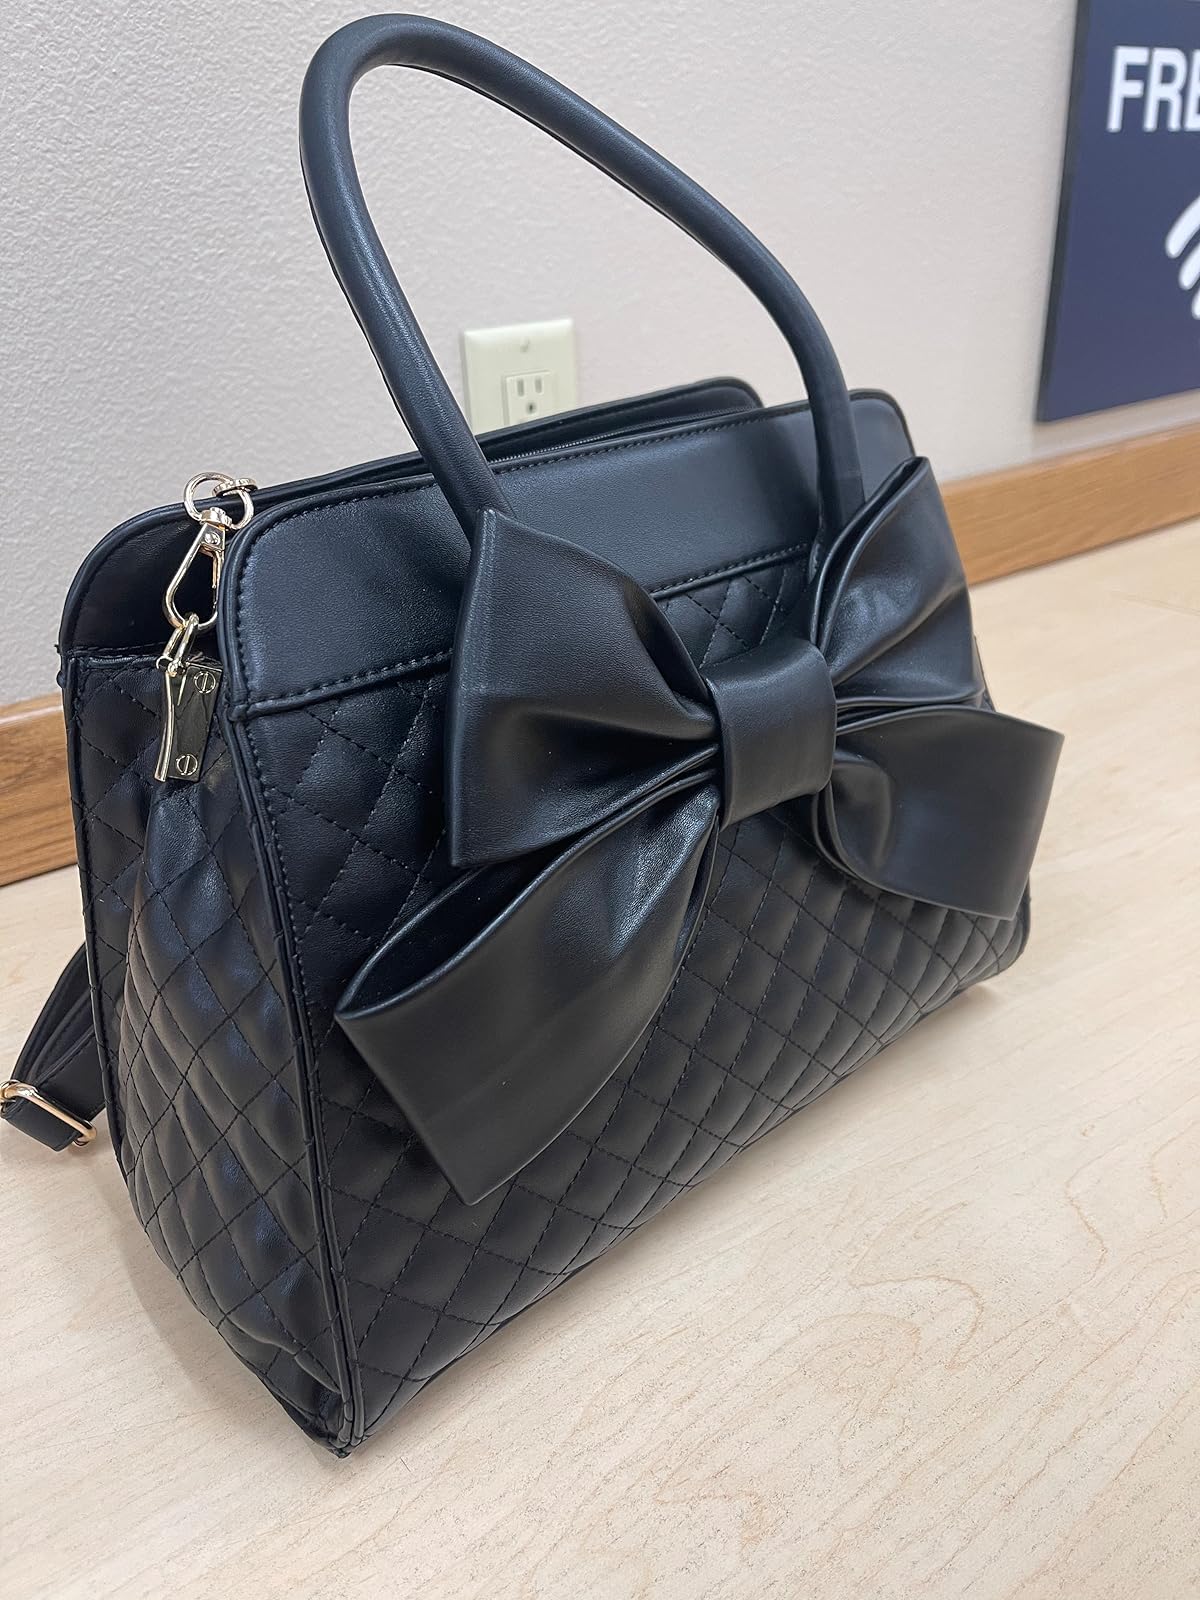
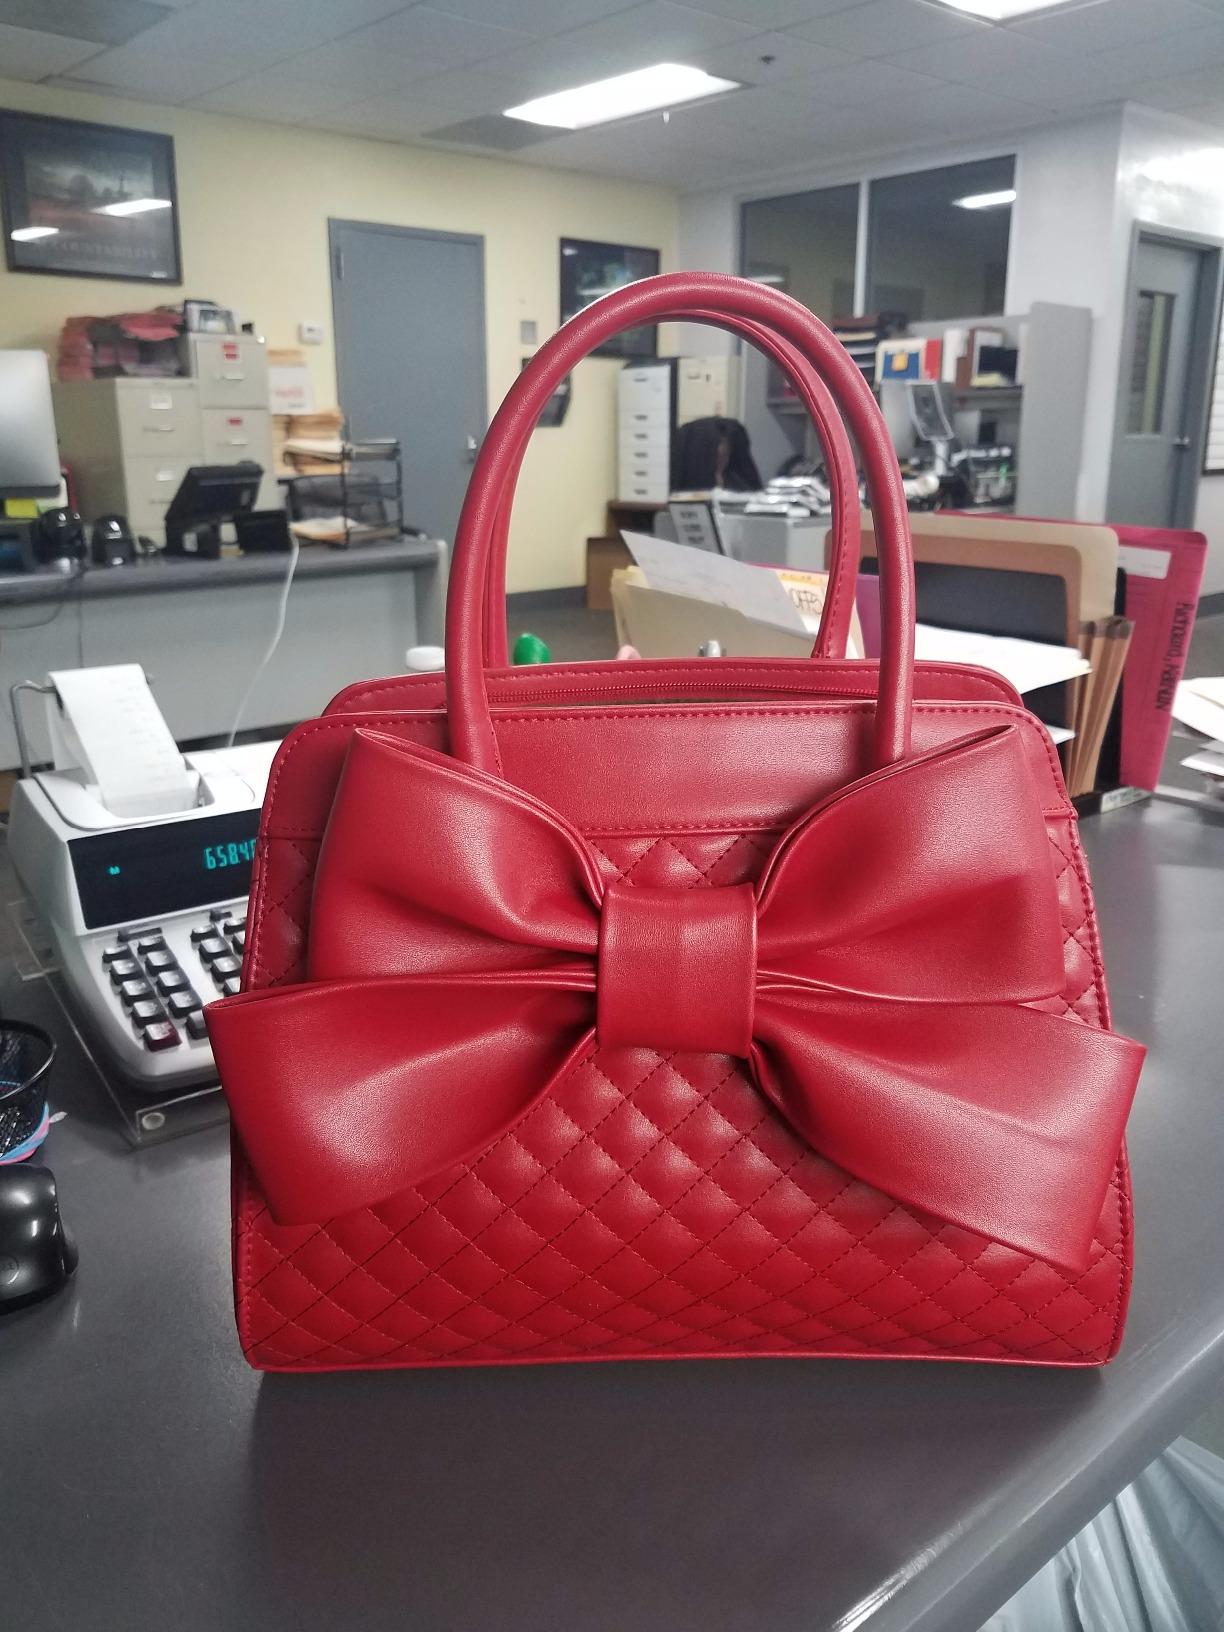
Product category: accessories_handbag
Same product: no